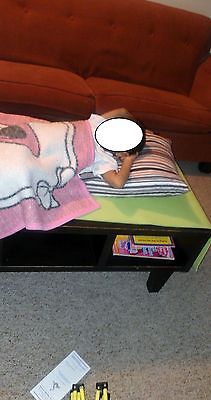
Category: table